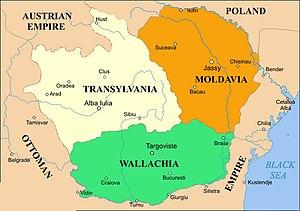
Roumanie
L’histoire de la Roumanie, en tant qu'État moderne, ne commence réellement qu'avec la création des Principautés unies de Moldavie et de Valachie en 1859. Cependant, l'histoire des pays où évoluent les roumanophones remonte à l'Antiquité et comprend des territoires plus vastes que la Roumanie actuelle.